Johor

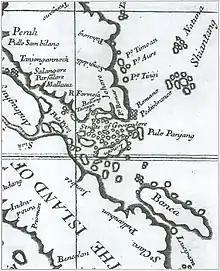
Map of the Dominion of Johor, 1727

The area was first known to the northern inhabitants of Siam as "Gangganu" or "Ganggayu" (Treasury of Gems) due to the abundance of gemstones near the Johor River. Arab traders referred to it as, a word borrowed from the Persian, which also means 'precious stone' or 'jewel'. As the local people found it difficult to pronounce the Arabic word in the local dialect, the name subsequently became "Johor". Meanwhile, the Old Javanese eulogy of Nagarakretagama called the area ('land's end'), as it is the southernmost point of mainland Asia. Another name, through Portuguese writer Manuel Godinho de Erédia, made reference to Marco Polo's sailing to (the end of the Malay Peninsula land) in 1292. Both and had been mentioned since before the foundation of the Sultanate of Malacca. Throughout the period, several other names also co-existed such as , and . Johor is also known by its Arabic honorific as or 'Abode of Dignity'.